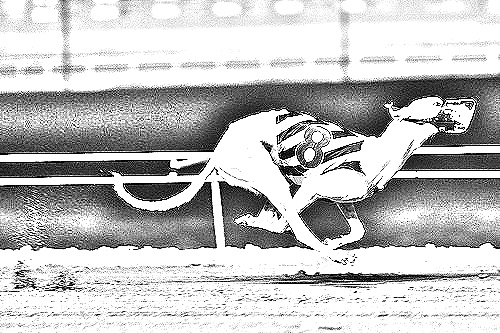
Portrait style: Sketch Portrait